Christine Mitchell

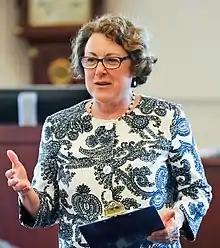
Mitchell in HMS office (2017)

Christine I. Mitchell (born December 8, 1951) is an American filmmaker and bioethicist and until her retirement in September 2022, the executive director of the Center for Bioethics at Harvard Medical School (HMS).